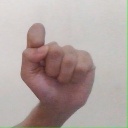
अक्षर: घ